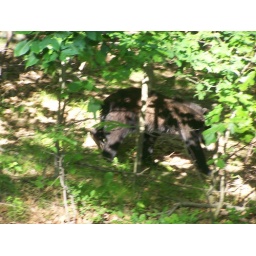
Baby bear in the back yard. The dog scared him away before I could get a good photo.